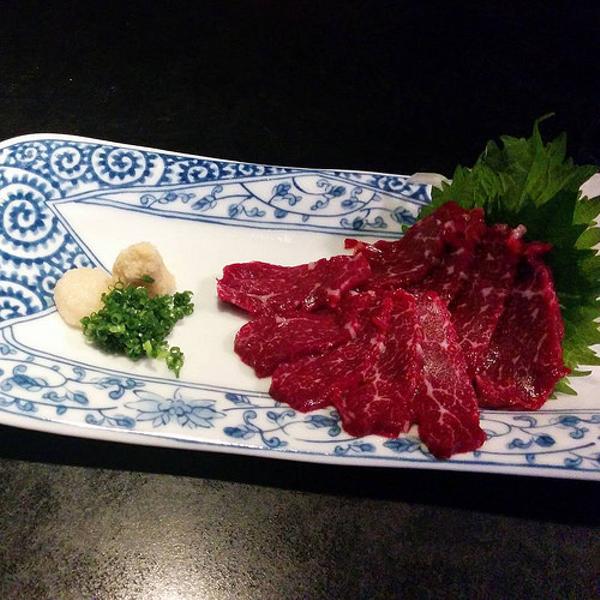
回答: 後日